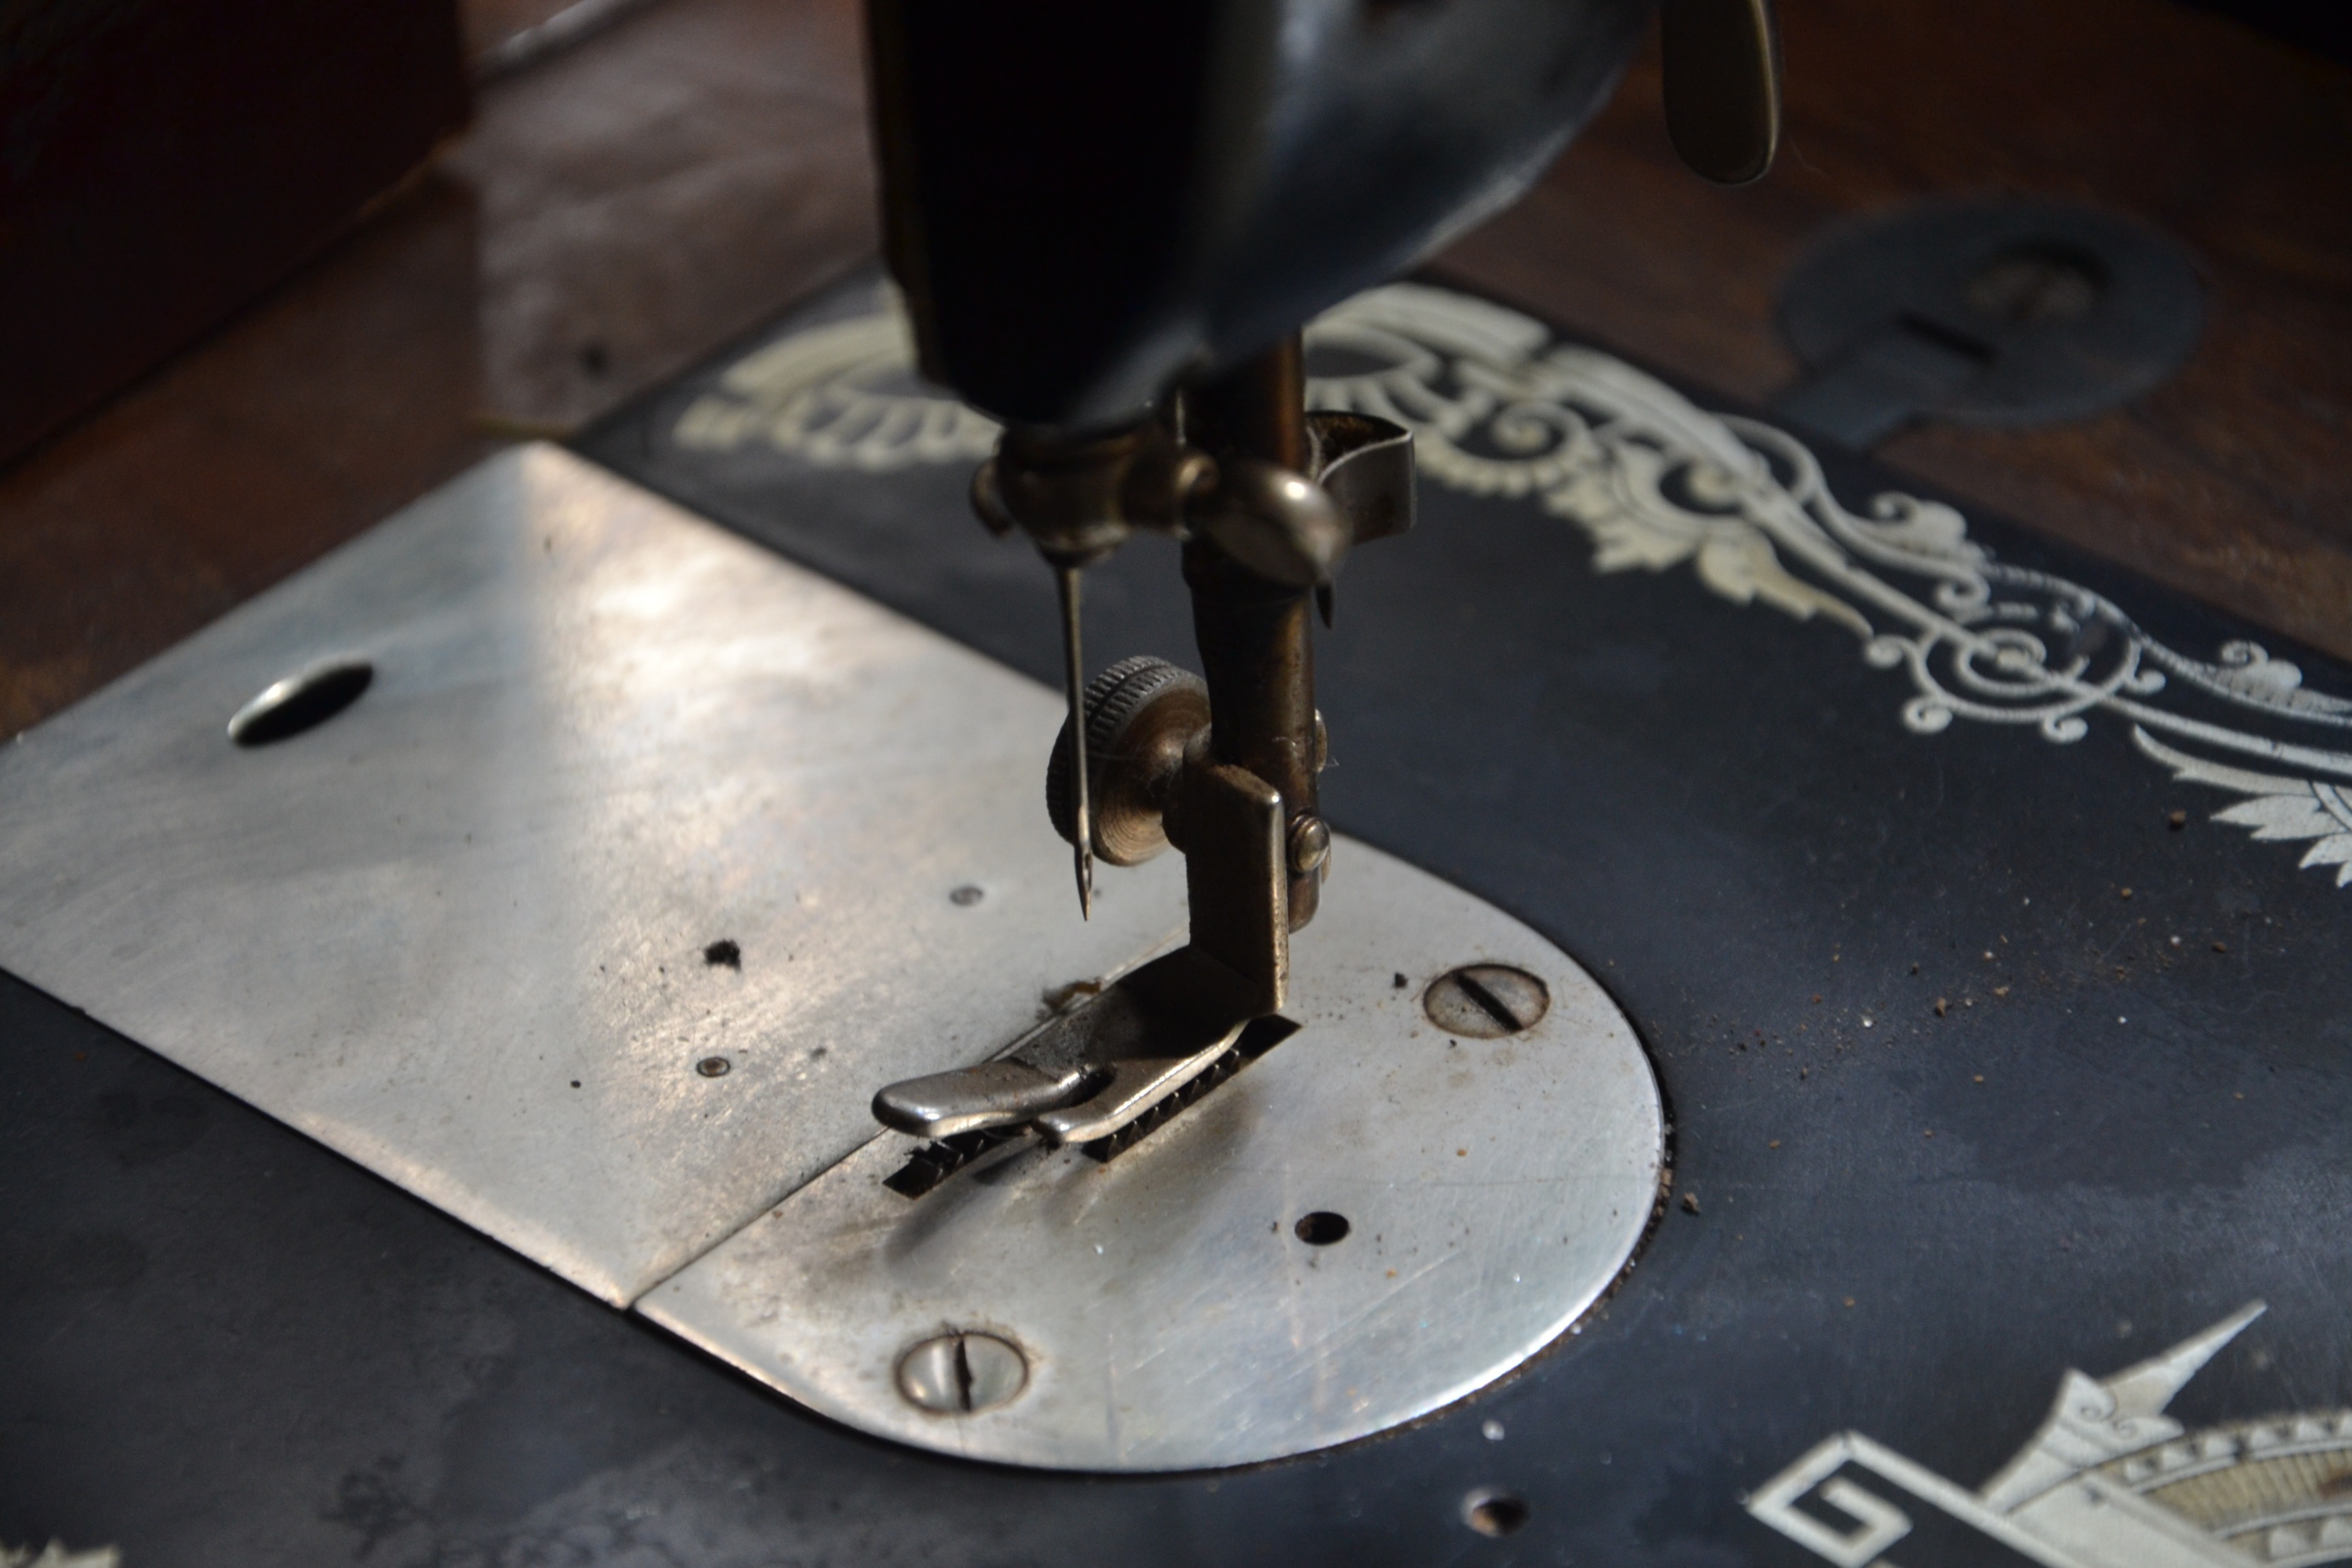
needle, wheel, machine, sewing, sewing machine, sew, tailor, art, production, seamstress, the production of, doszy